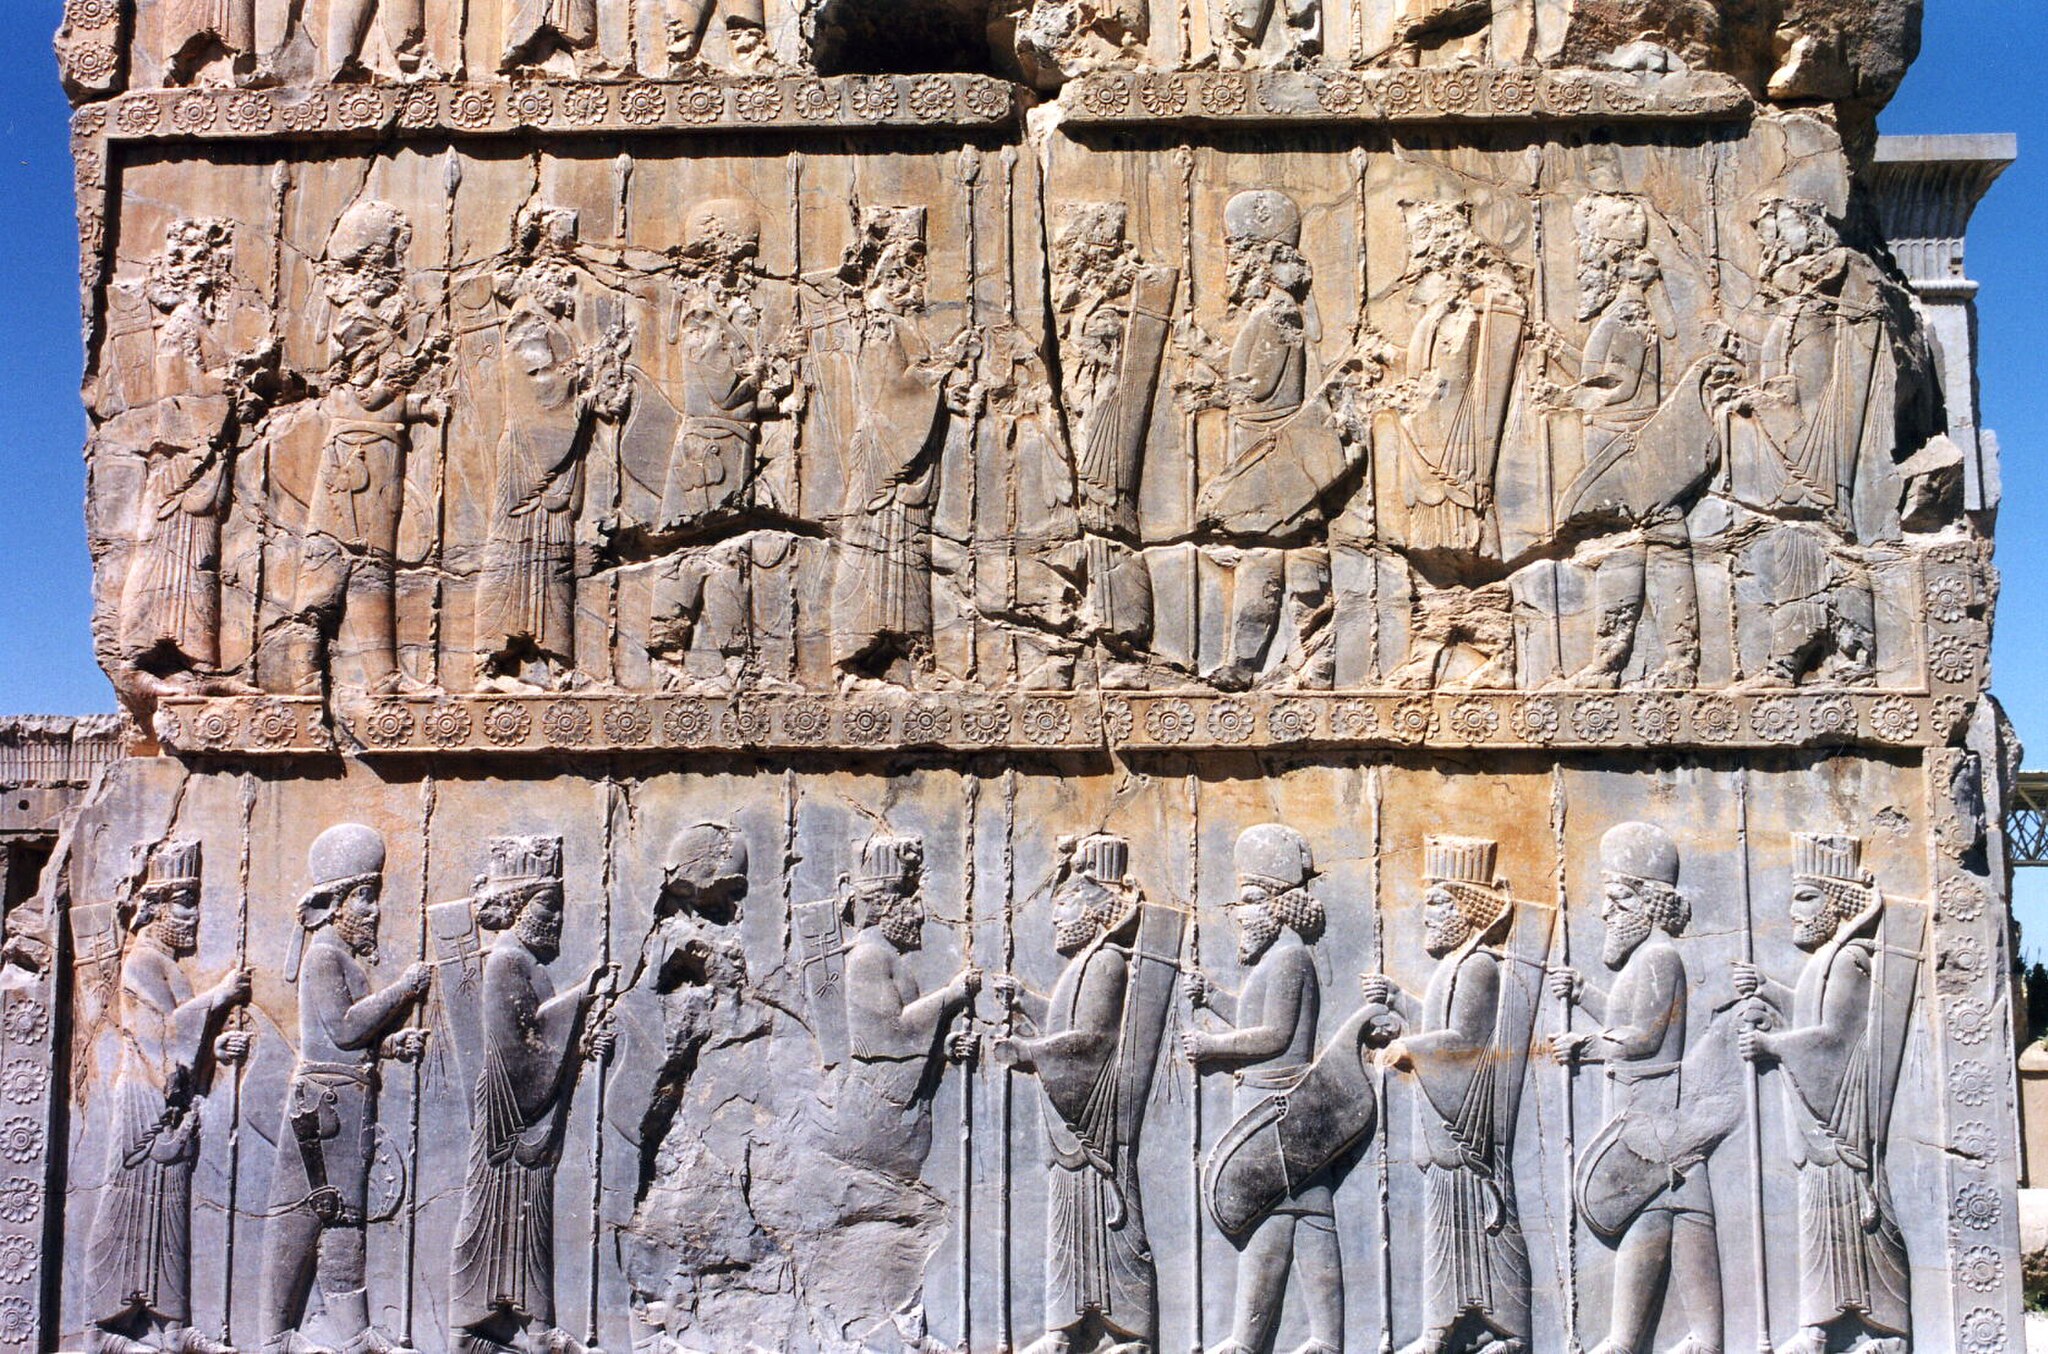
Title: Persépolis. La Garde
Description: Persépolis (Iran). La Garde du Grand Roi. VIe-Ve s. av. J.-C. Photo Ginolerhino 2002
Date: 28 March 2006 (original upload date)
Categories: GFDL, Files with no machine-readable source, License migration redundant, Self-published work, Assumed own work, Reliefs of Achaemenid warriors in Persepolis, 2002 in Persepolis, Northern portals of Hall of hundred columns